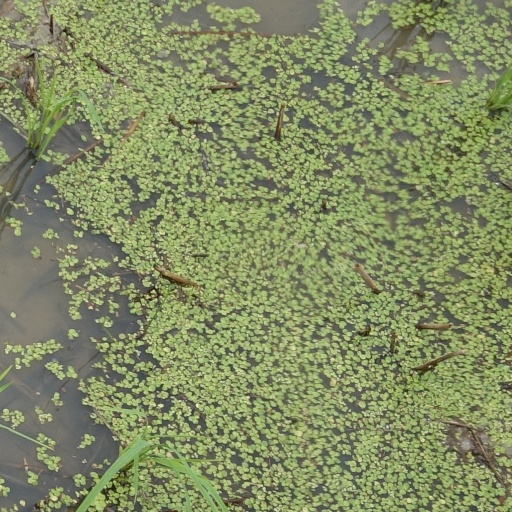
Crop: rice